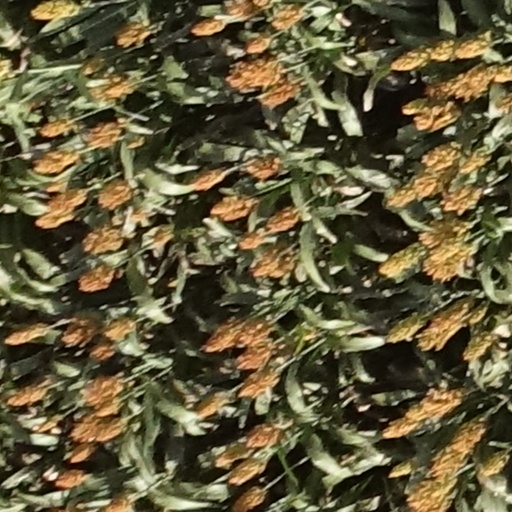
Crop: sorghum